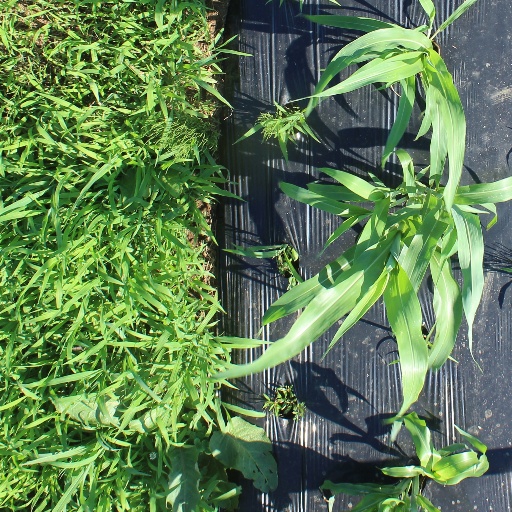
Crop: sorghum